Blagoevgrad Municipality

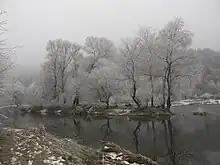

The most parts of the municipality are covered with forests. Small subsidiaries of Struma river form the water resources of the region. The snow-melting during the spring and the summer in Rila and Vlahina increases the river debit. The Bistrica river flows through Blagoevgrad and Struma river goes west of the town. There are thirty hot mineral springs in the municipality, even in Blagoevgrad.